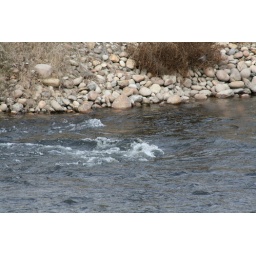
Ripples in the water as the river passes through Hart Park.